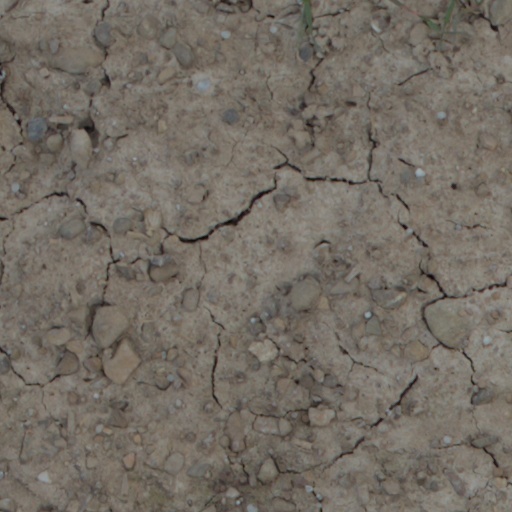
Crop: wheat